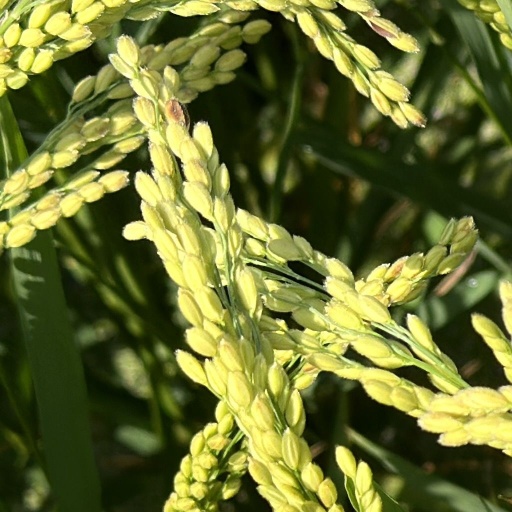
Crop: rice